Sky position (RA, Dec in degrees): 205.071, 2.444
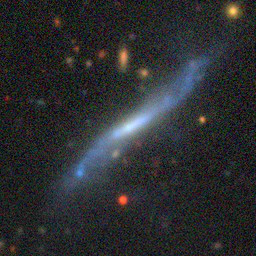
Galaxy morphology: Edge-on Galaxies without Bulge